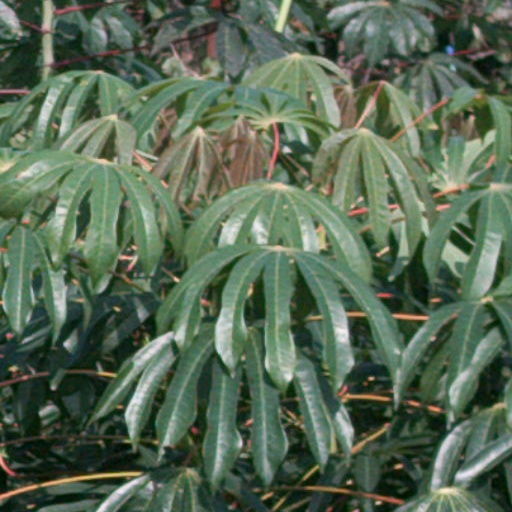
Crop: cassava